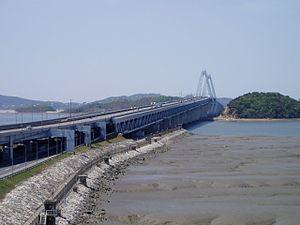
Le pont de Yeongjong à Incheon, Corée du Sud